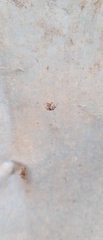
Species: Parasteatoda_tepidariorum